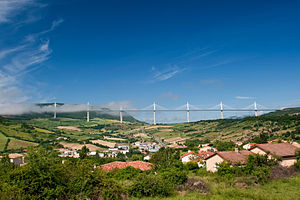
Millau-viadukten
Millau-viadukten
Millau-viadukten er en skråstagsbro beliggende i Frankrig. Broen krydser dalen, som har gennemløb af Tarn-floden, tæt på byen Millau i det sydlige Frankrig. Den er konstrueret af den franske broingeniør Michel Virlogeux i samarbejde med den engelske arkitekt Norman Foster.